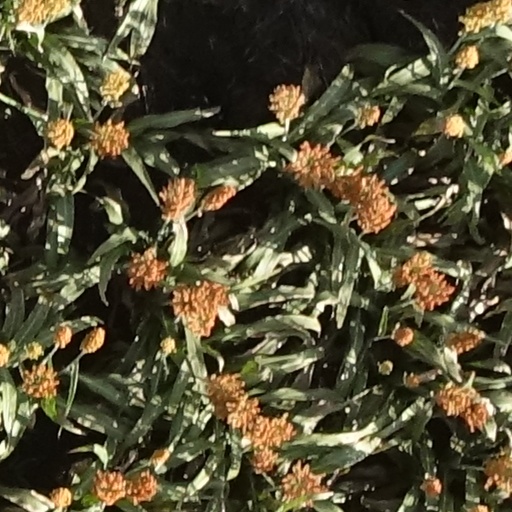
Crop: sorghum